Guang Chengzi

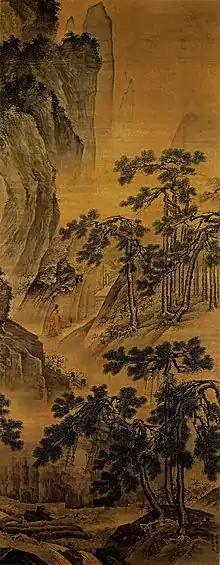
"Inquiring of the Dao at the Cave of Paradise". This painting is based on the story that the Yellow Emperor went out to the Kongtong Mountains to meet with the famous Daoist sage Guangchengzi

Guang Chengzi (Literarily "Person Who Knows All" ) is a Taoist deity and a character in the classic Chinese novel "Fengshen Yanyi".